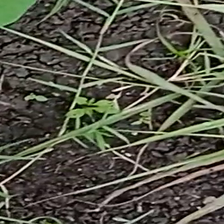
Weed species: Digitaria_SP_(Digitaria Sanguinalis )